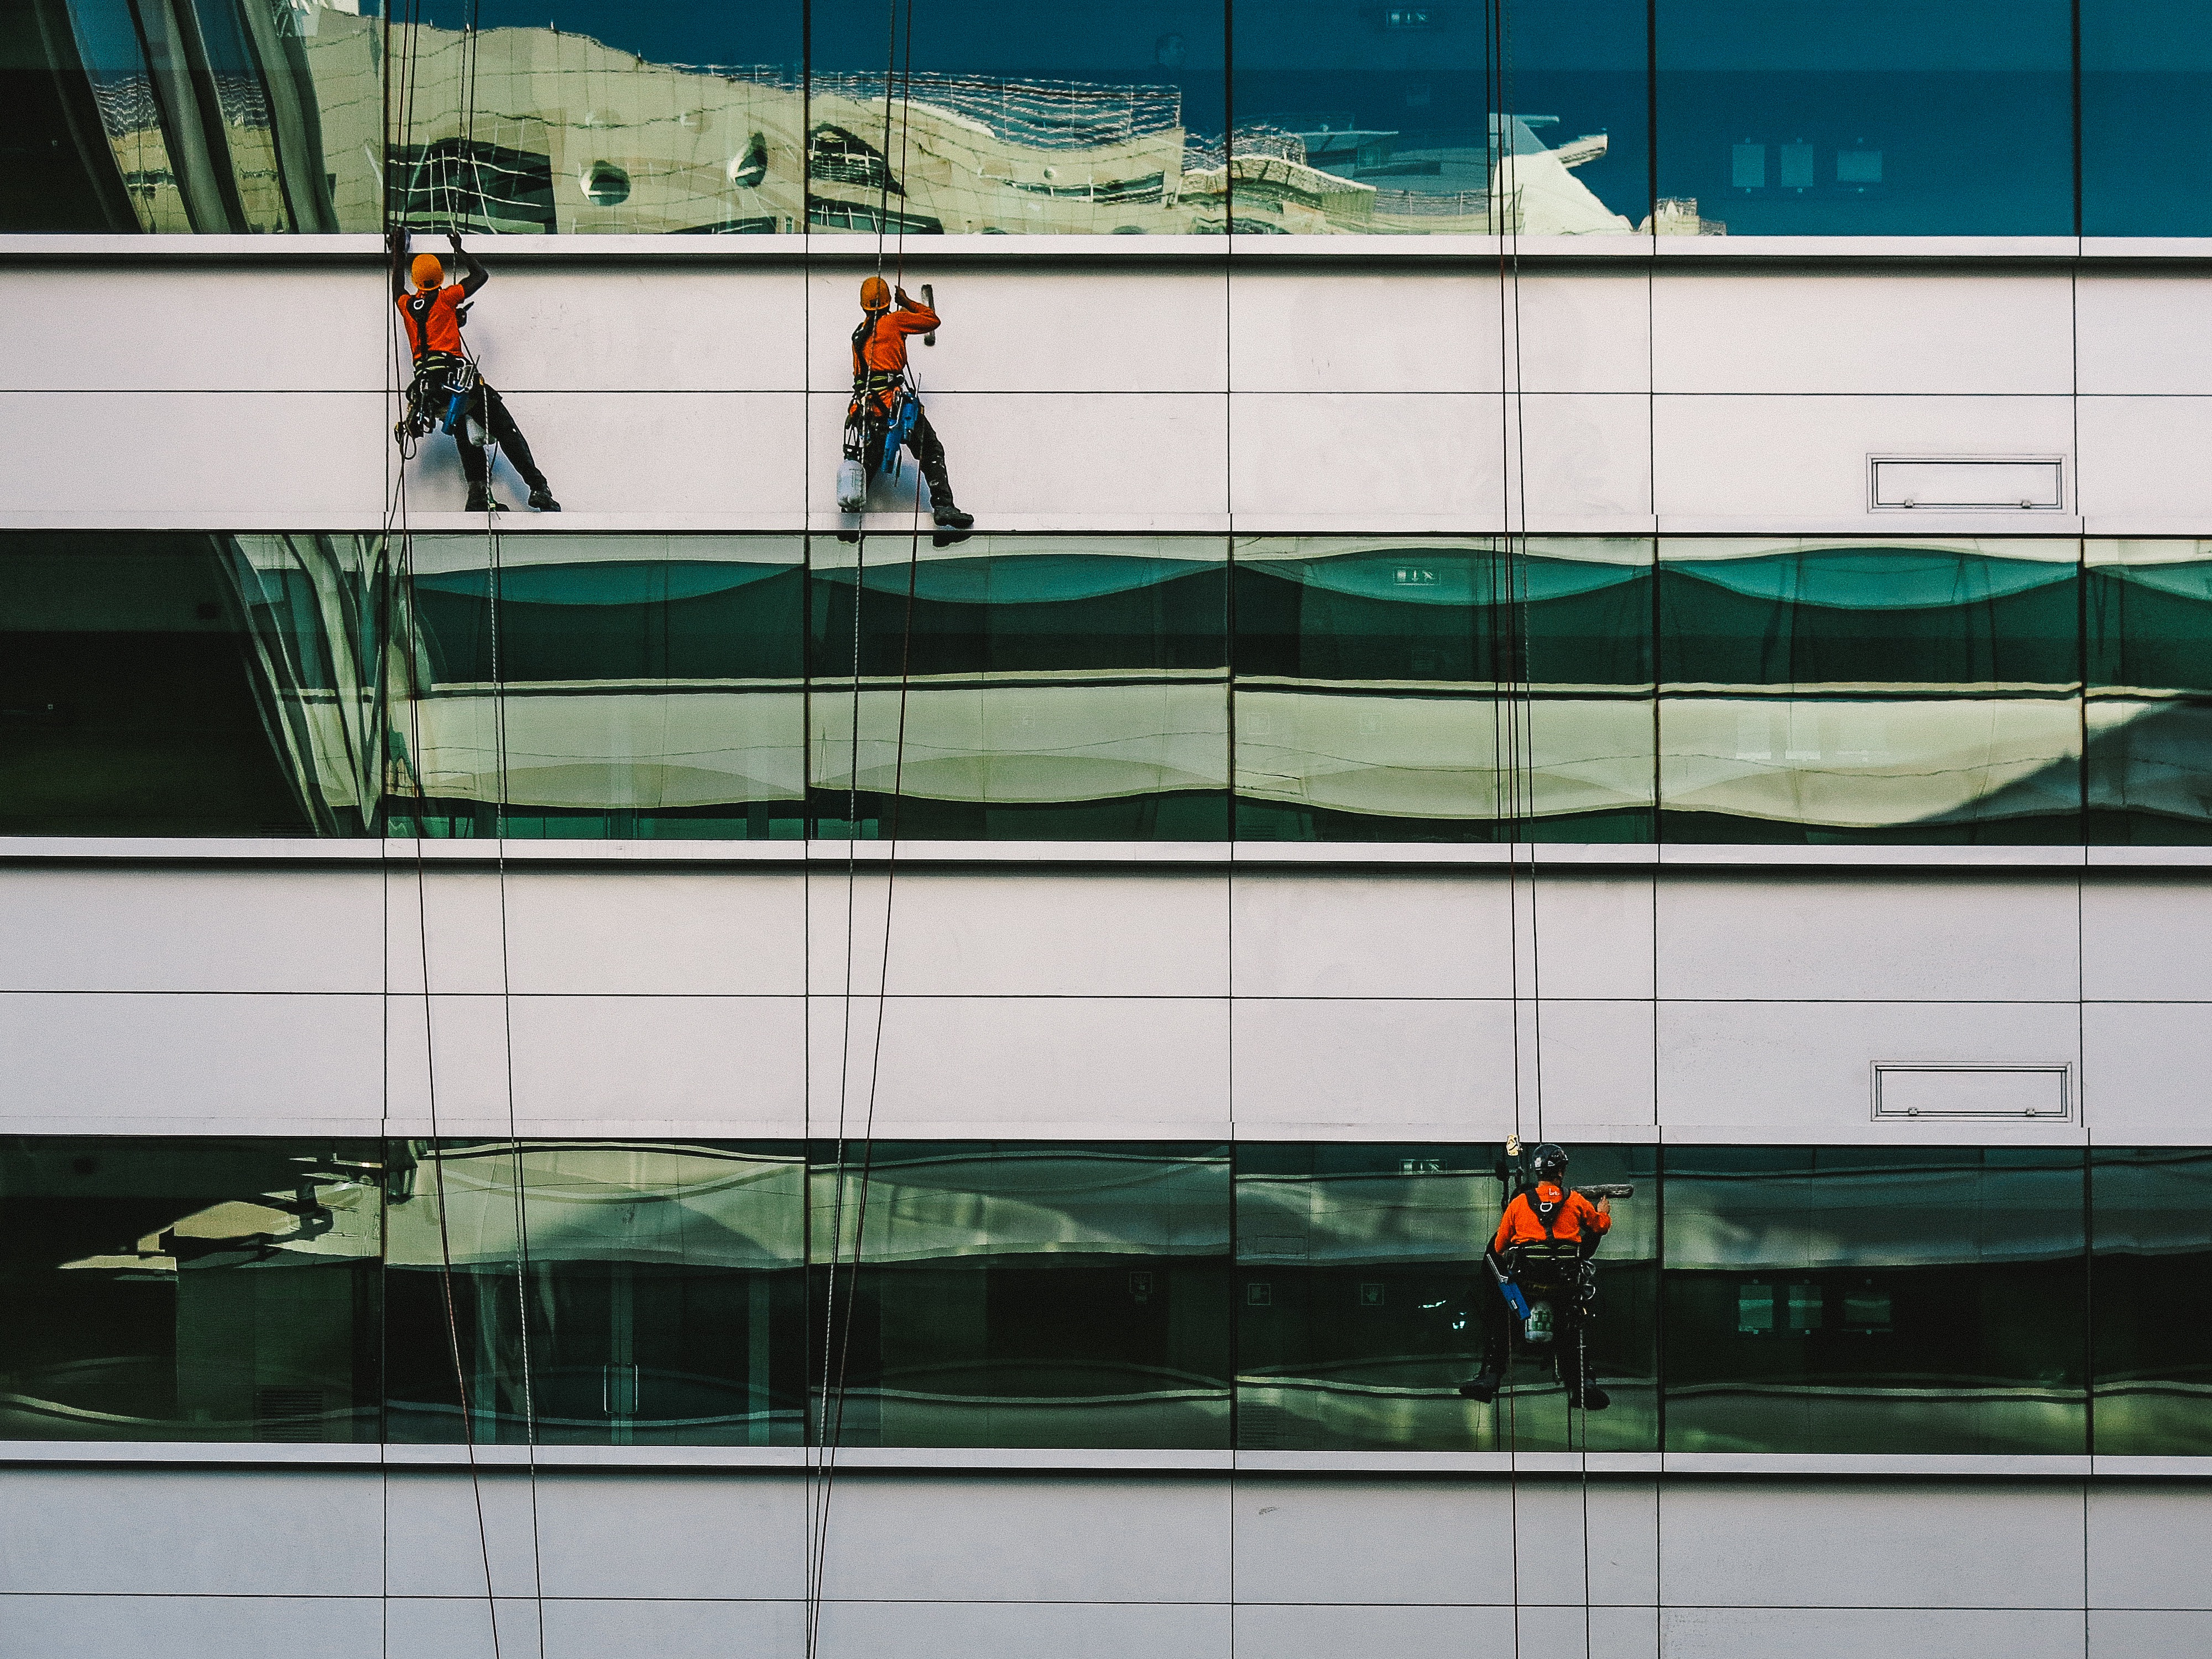
architecture, structure, window, glass, wall, advertising, green, reflection, facade, window washer, stadium, public transport, cleaning, urban area, sport venue, window covering